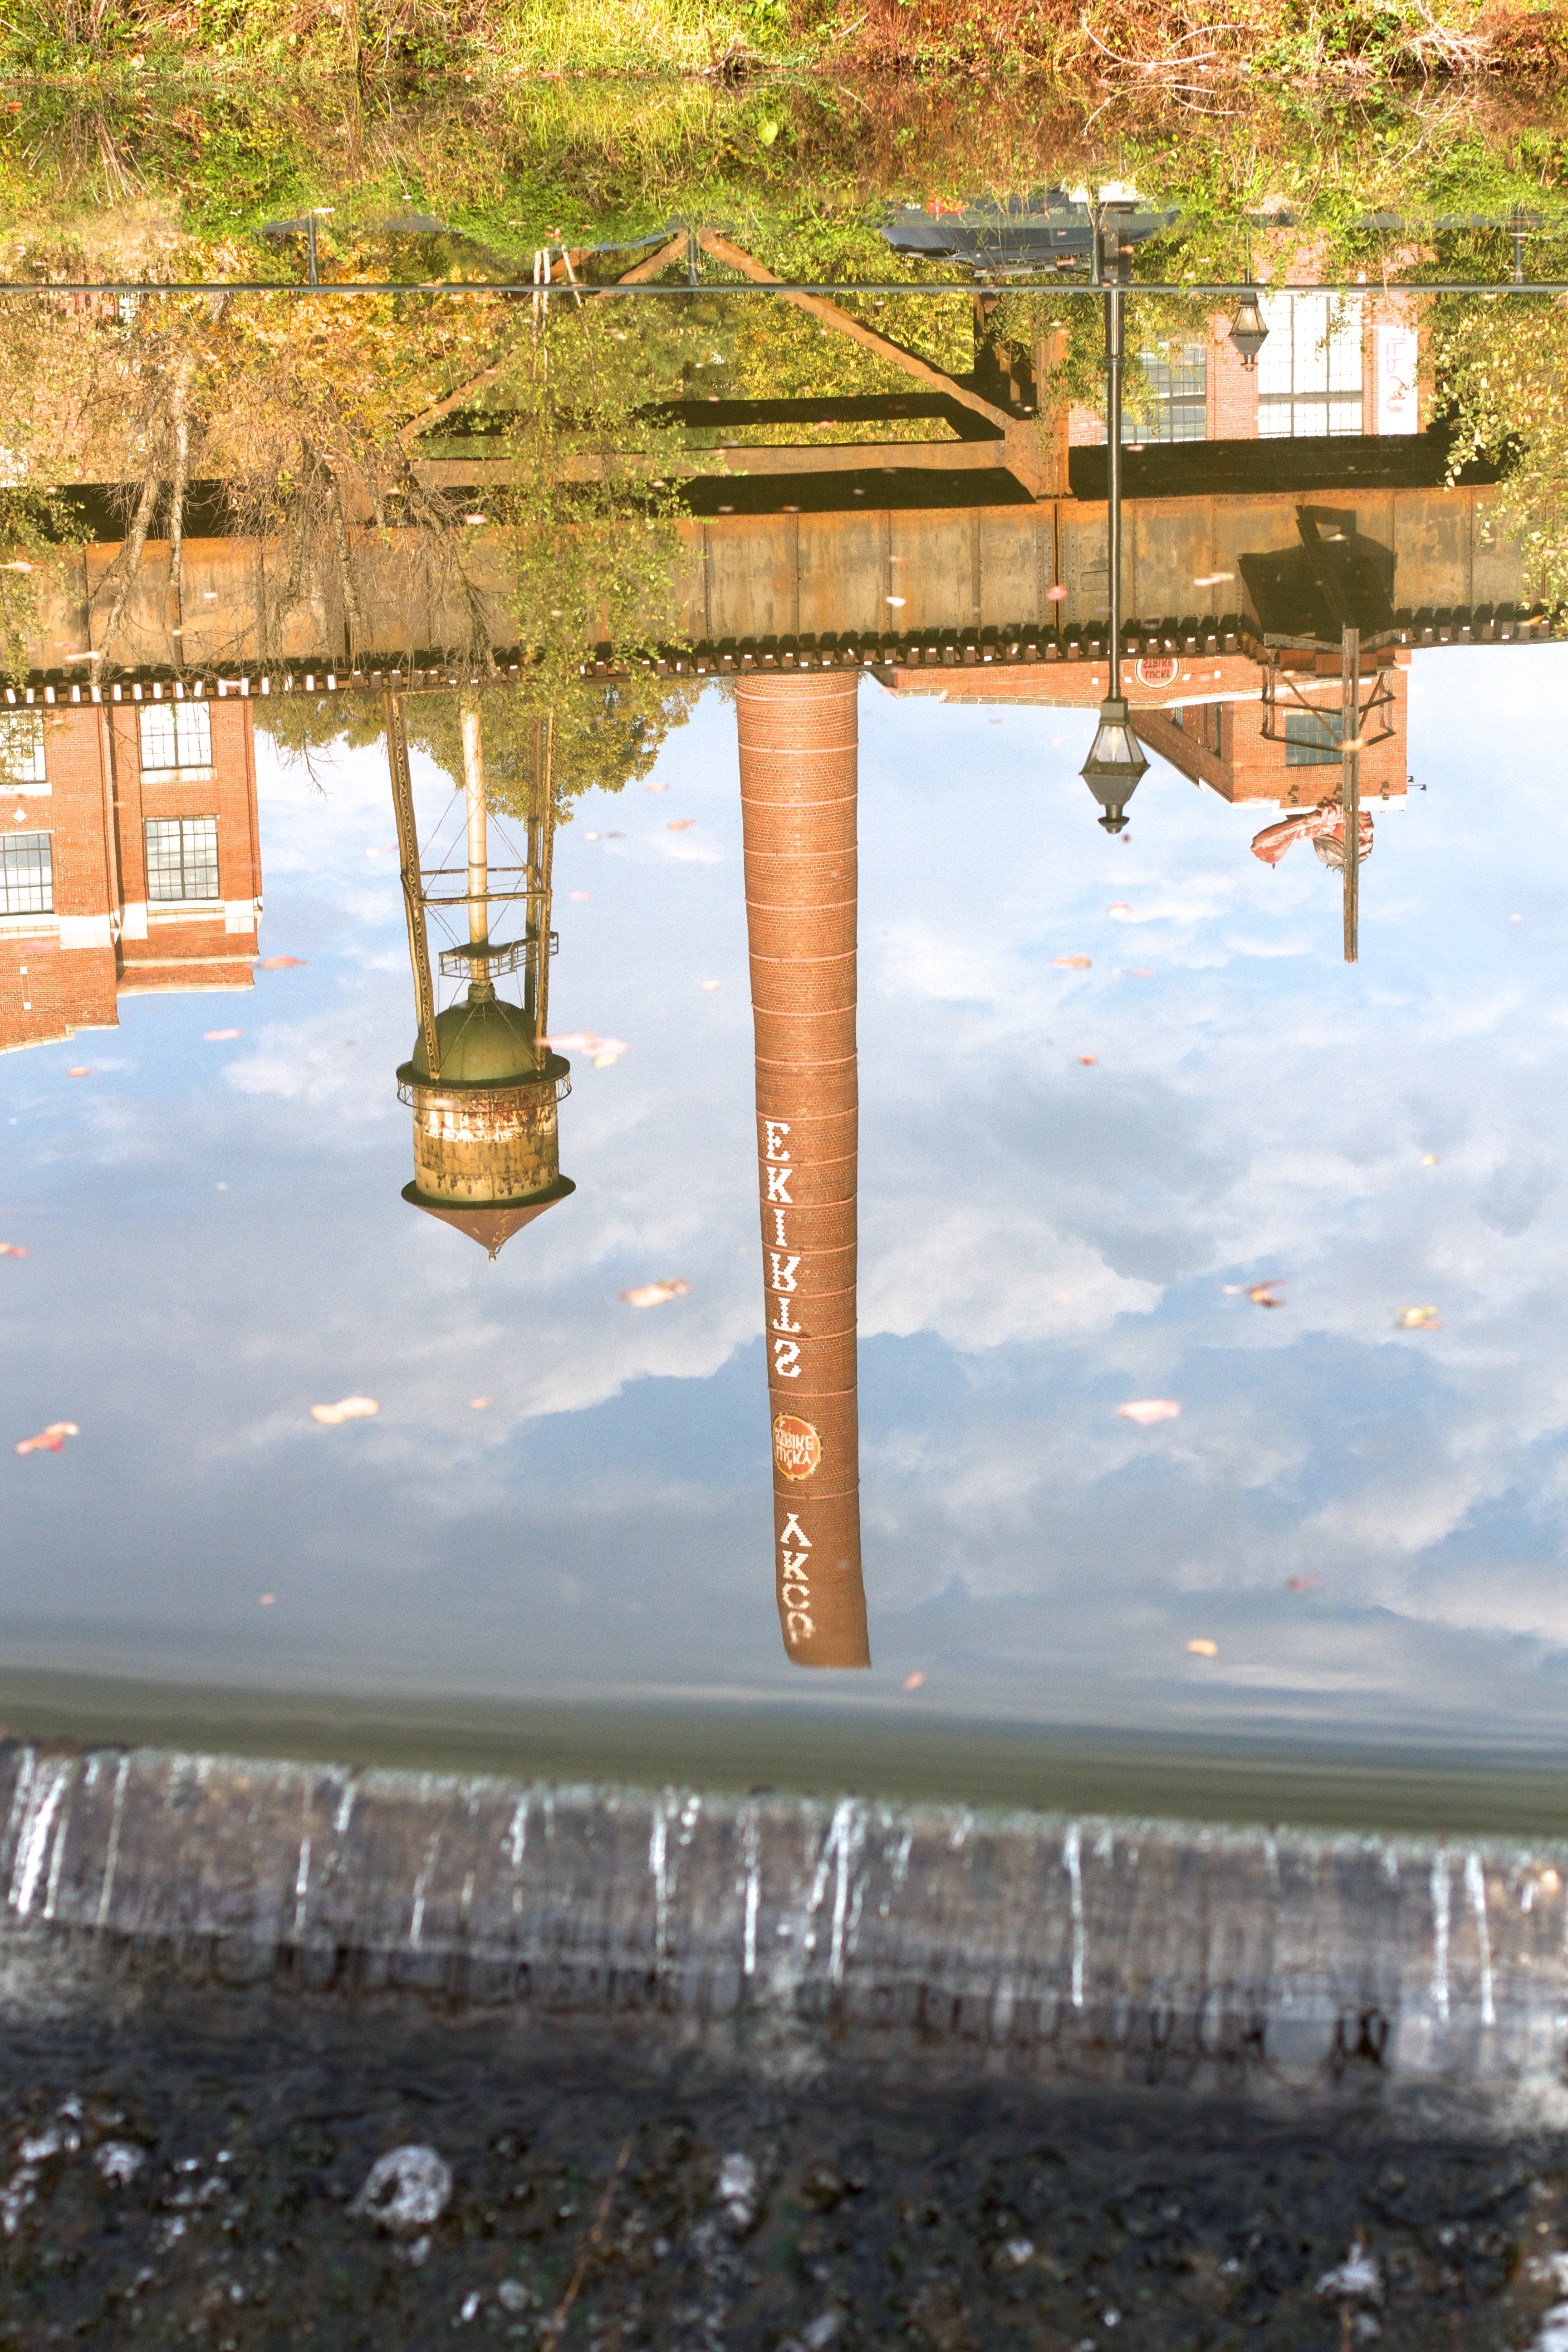
sea, water, dock, lake, river, pond, reflection, body of water, wetland, water bird